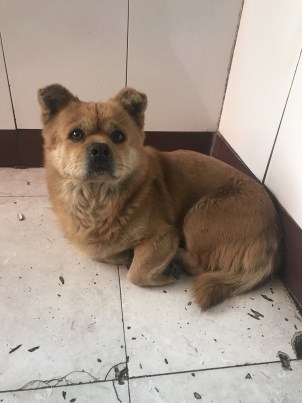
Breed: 3336-n000121-chinese_rural_dog